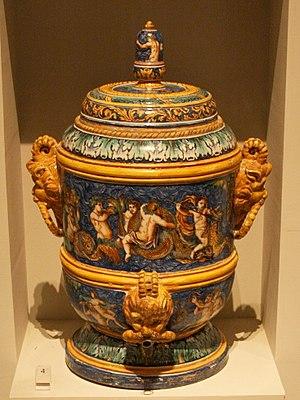
La faïence de Nevers est une production céramique de la région de Nevers qui connaît un fort développement à partir de la fin du XVIᵉ siècle lorsque Louis Gonzague, duc de Nevers, fait venir des faïenciers d'Italie. Aux XVIIᵉ et XVIIIᵉ siècles, la faïence de Nevers est à son apogée. Concurrencée par la faïence anglaise et par la porcelaine, elle connaît ensuite un fort déclin avant d'être relancée à la fin du XIXᵉ siècle.